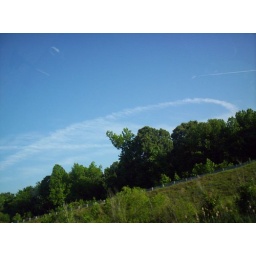
Jesus fish in the sky on the way to DC.